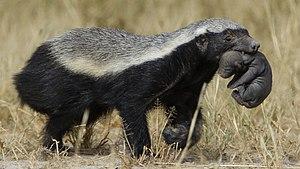
Les Mustélidés, du latin mustela signifiant belette, sont une famille de mammifères caniformes de l'ordre des Carnivora. Ce sont des prédateurs, de taille variée, avec un corps allongé et des pattes courtes. Ils possèdent des glandes sécrétrices développées qui peuvent dégager une odeur musquée en cas d'attaque. Divisée en plusieurs sous-familles, la famille des Mustélidés comprend 55 espèces réparties en une vingtaine de genres ; elle est proche de la famille des Méphitidés.